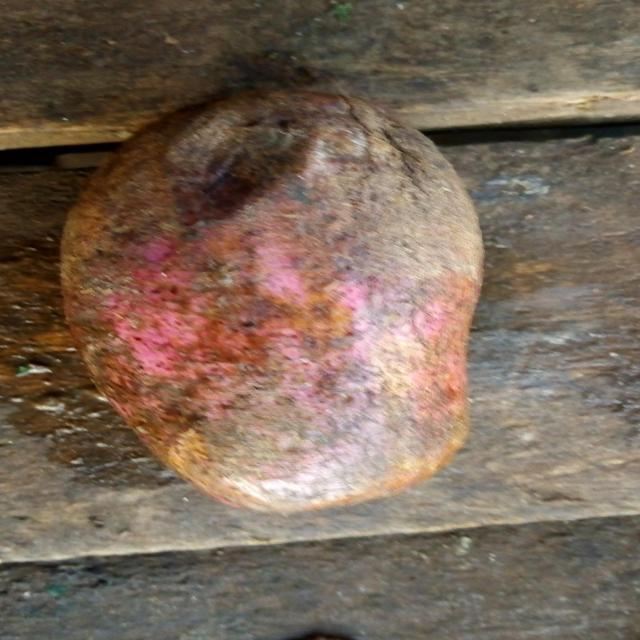
Plum grade: rotten